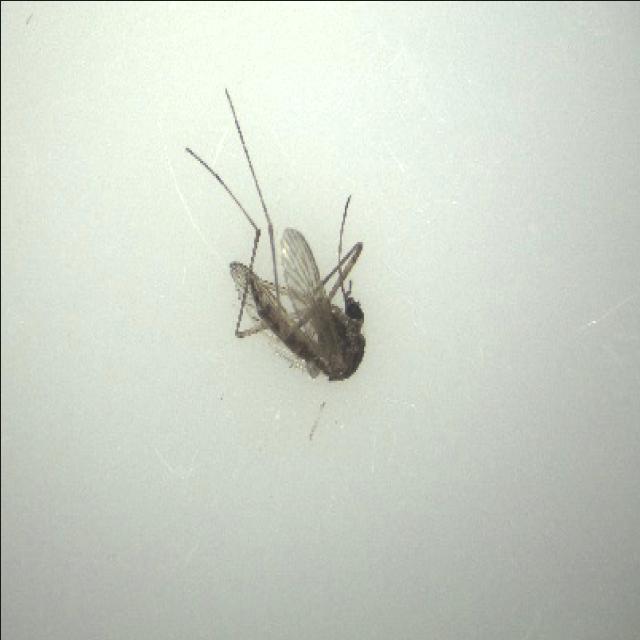
Species: aedes_vexans